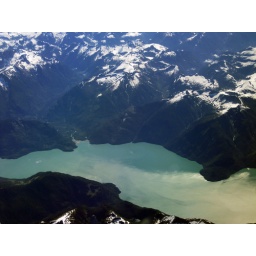
Flying over a lake in the mountains. Taken from plane window with a Canon point-and-shoot.